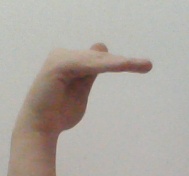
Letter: khaa